The Journey (2014 Malaysian film)

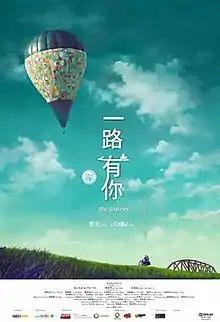
Theatrical release poster

The Journey is a 2014 Malaysian Chinese-language comedy-drama film directed by Chiu Keng Guan and written by Ryon Lee. The film stars Ben Andrew Pfeiffer, Lee Sai Peng and Joanne Yew Hong Im. The story follows a father that finally allows his daughter to wed an English lad with a condition that he shall follow him on a journey around the nation to deliver their wedding invitation. "The Journey" was also invited to be screened at the 16th Far East Film Festival in Udine, Italy.